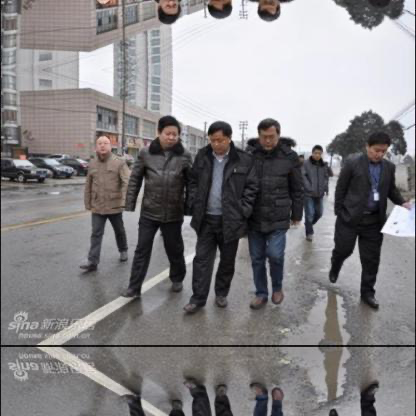
Objects in the image:
label: head
label: head
label: head
label: head
label: head
label: head
label: head
label: head
label: head
label: head
label: head